Nandail Upazila

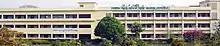
Shaheed Smriti Adarsha College, main building

There are seven colleges in the upazila. They include Khurram Khan Chowdhury Degree College, Samurta Jhan Mohila College, and Shaheed Smriti Adarsha College, founded in 1972.